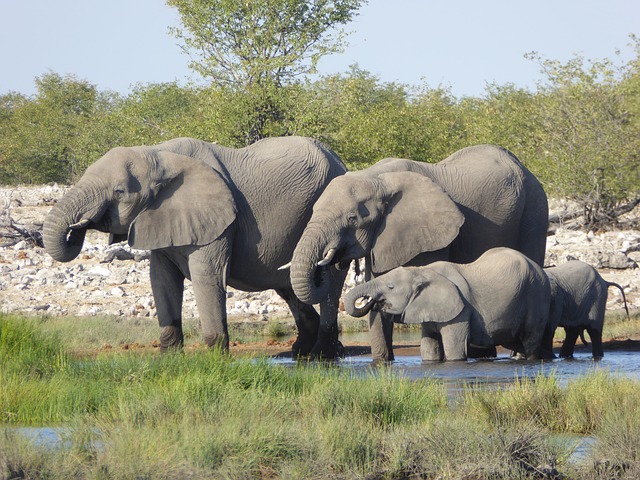
Label: elefante